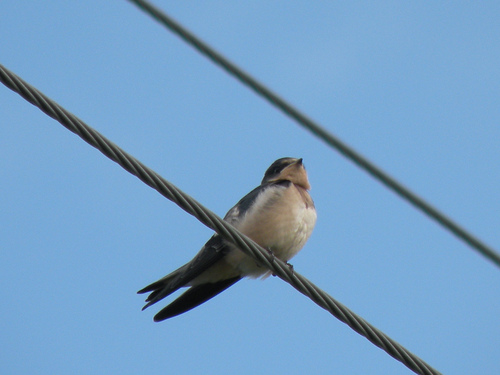
the belly and breast are peach-white, with a similar colored throat and black head.
this bird has a fluffy white breast, short pointed black bill and black retricles.
this bird has a very small beak compared to its body size along with a light brown side and grey breast and belly.
this small bird has a short pointy beak, black tail, and white belly.
this is a small, brown bird with black on the crown and wingbars.
this bird is brown with black and has a very short beak.
this bird has a beige belly that grows whiter near the wings, with a light brown throat, a short straight bill, with dark brown head, brown with white colorations on his wings, brown inner and outter rectrices and brown feet.
this bird is brown, white and black in color, with a very small and shart beak.
a round light cream belly with a dark crown and undertail coverts.
a long round bird with a white belly and a black tail.
Species: Bank Swallow